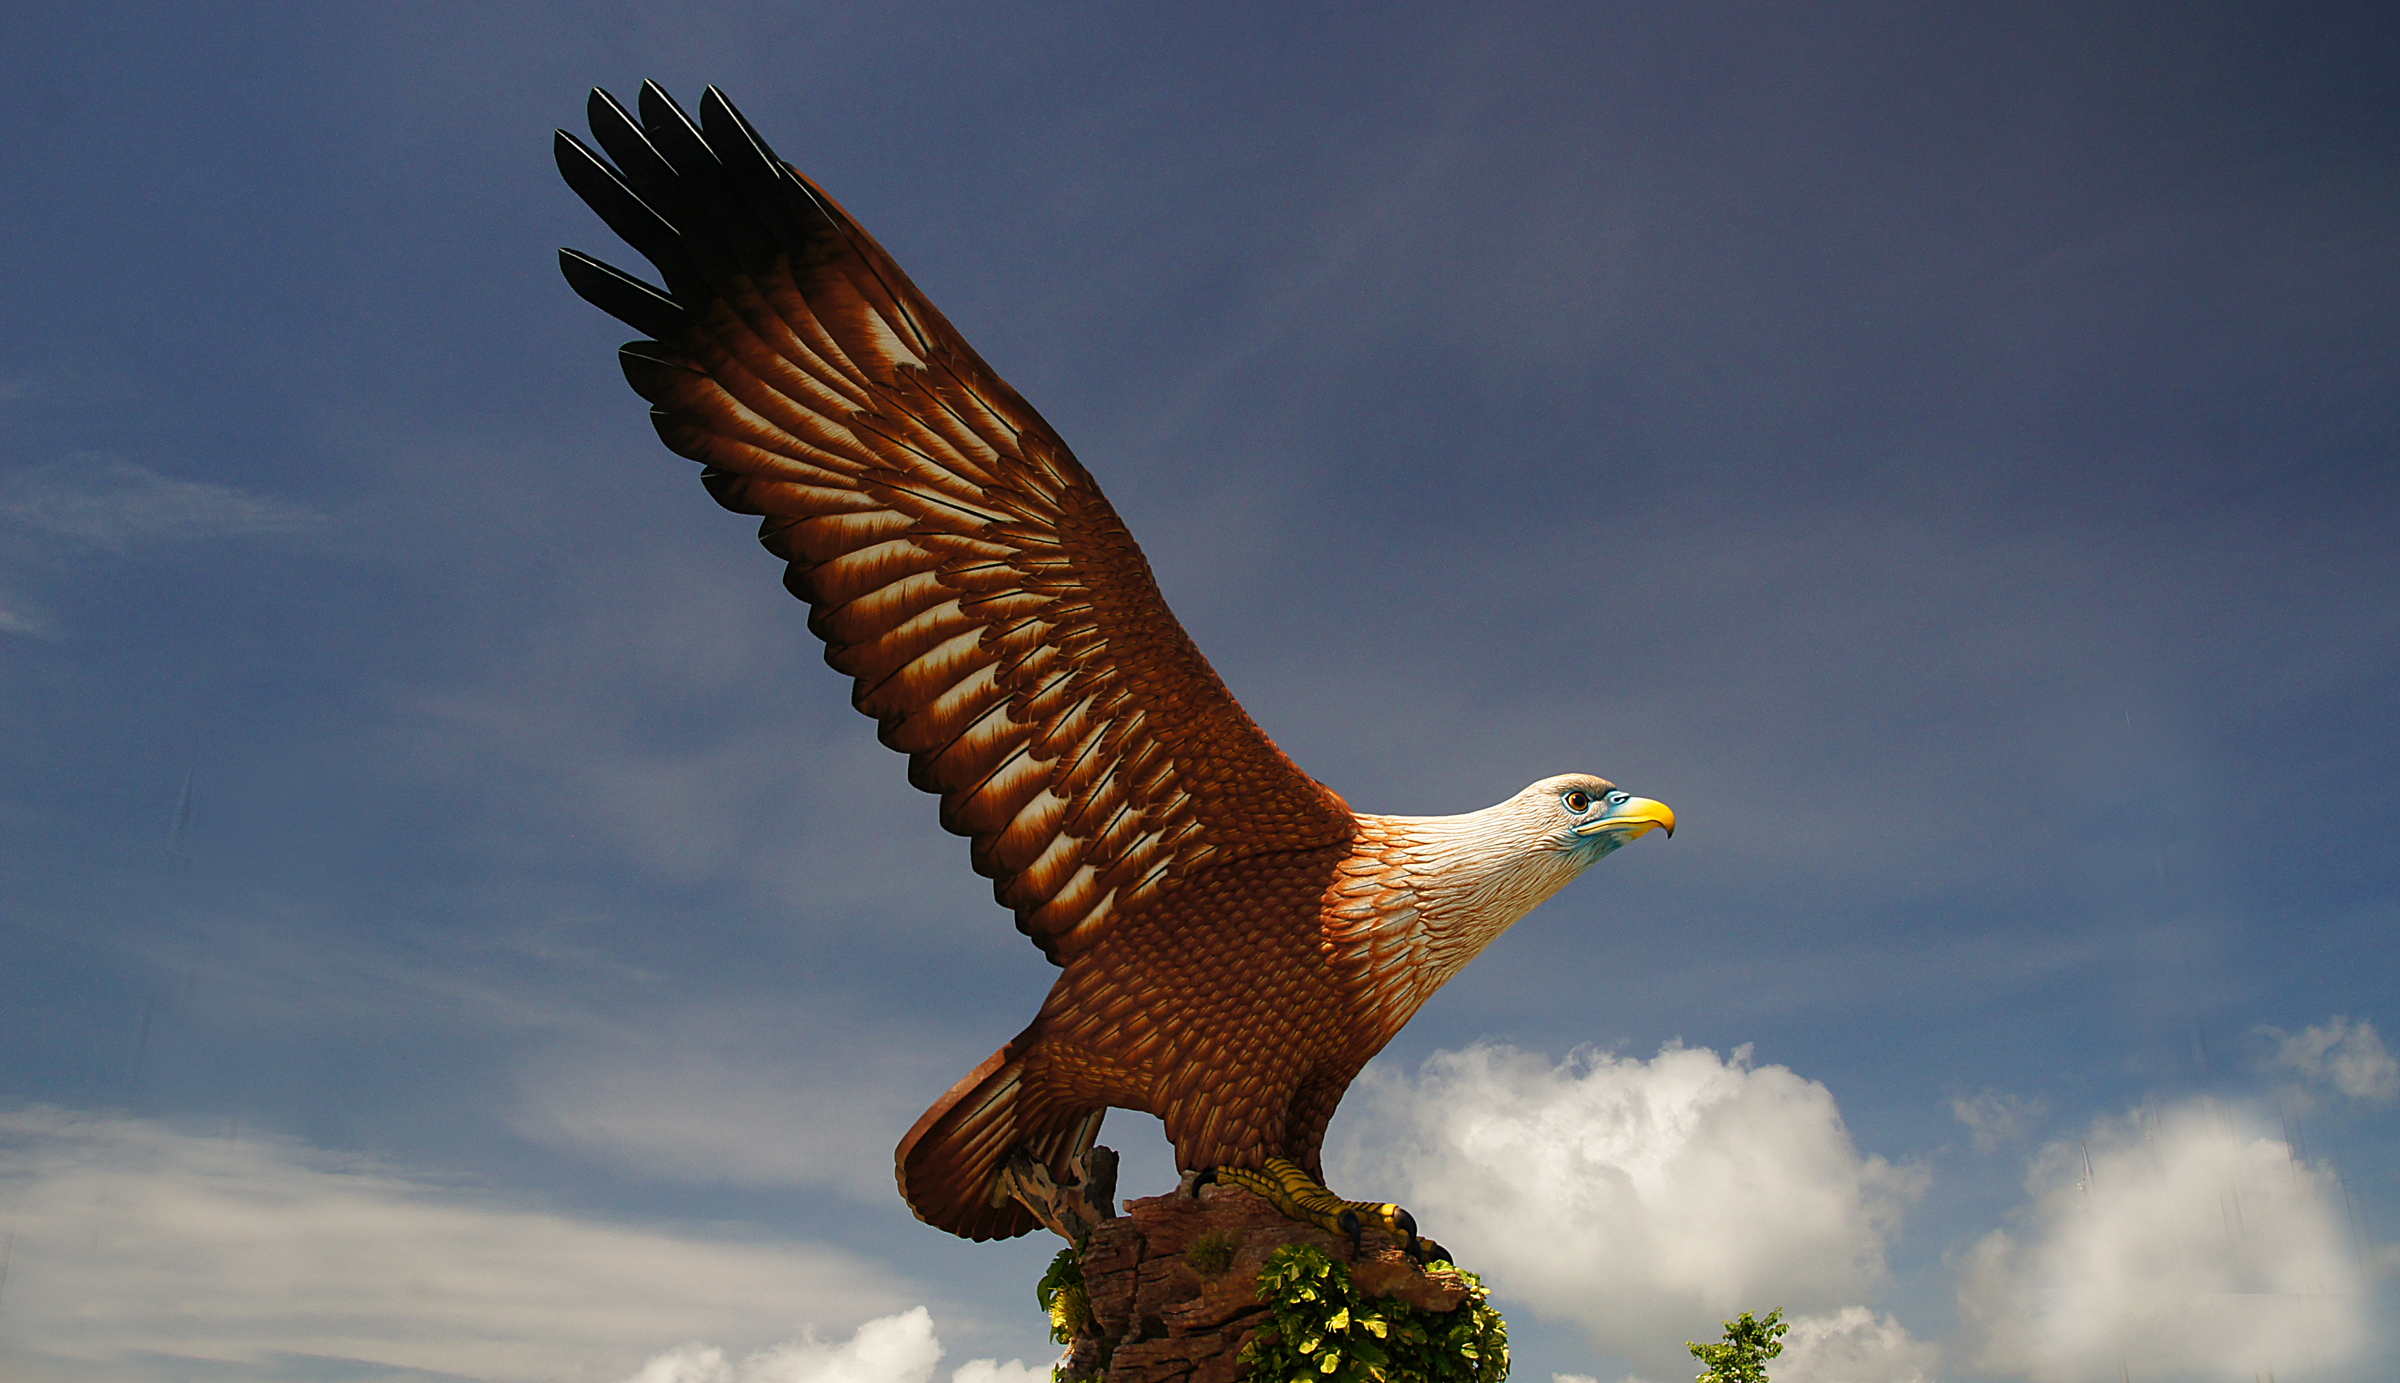
bird, wing, beak, flight, square, eagle, hawk, fauna, bird of prey, vertebrate, langkawi, sonydslra580, eaglesquarelangkawi, largebird, falcon, buzzard, accipitriformes